Portland, Maine

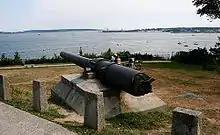
Gun recovered from USS "Maine" on Munjoy Hill

The original Algonquin-speaking Eastern Abenaki residents called the Portland peninsula Machigonne ("great neck"). It is also called Məkíhkanək ("at the fish hook") in Penobscot.